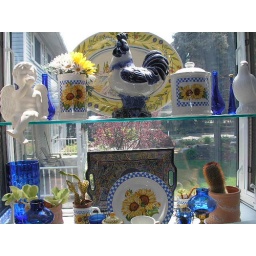
Window was removed and glass was add in shape of a box to fix all client pieces